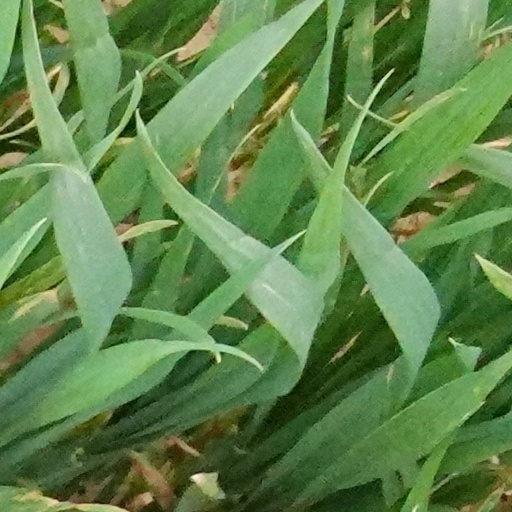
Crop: wheat